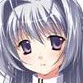
Portrait style: Anime Portrait